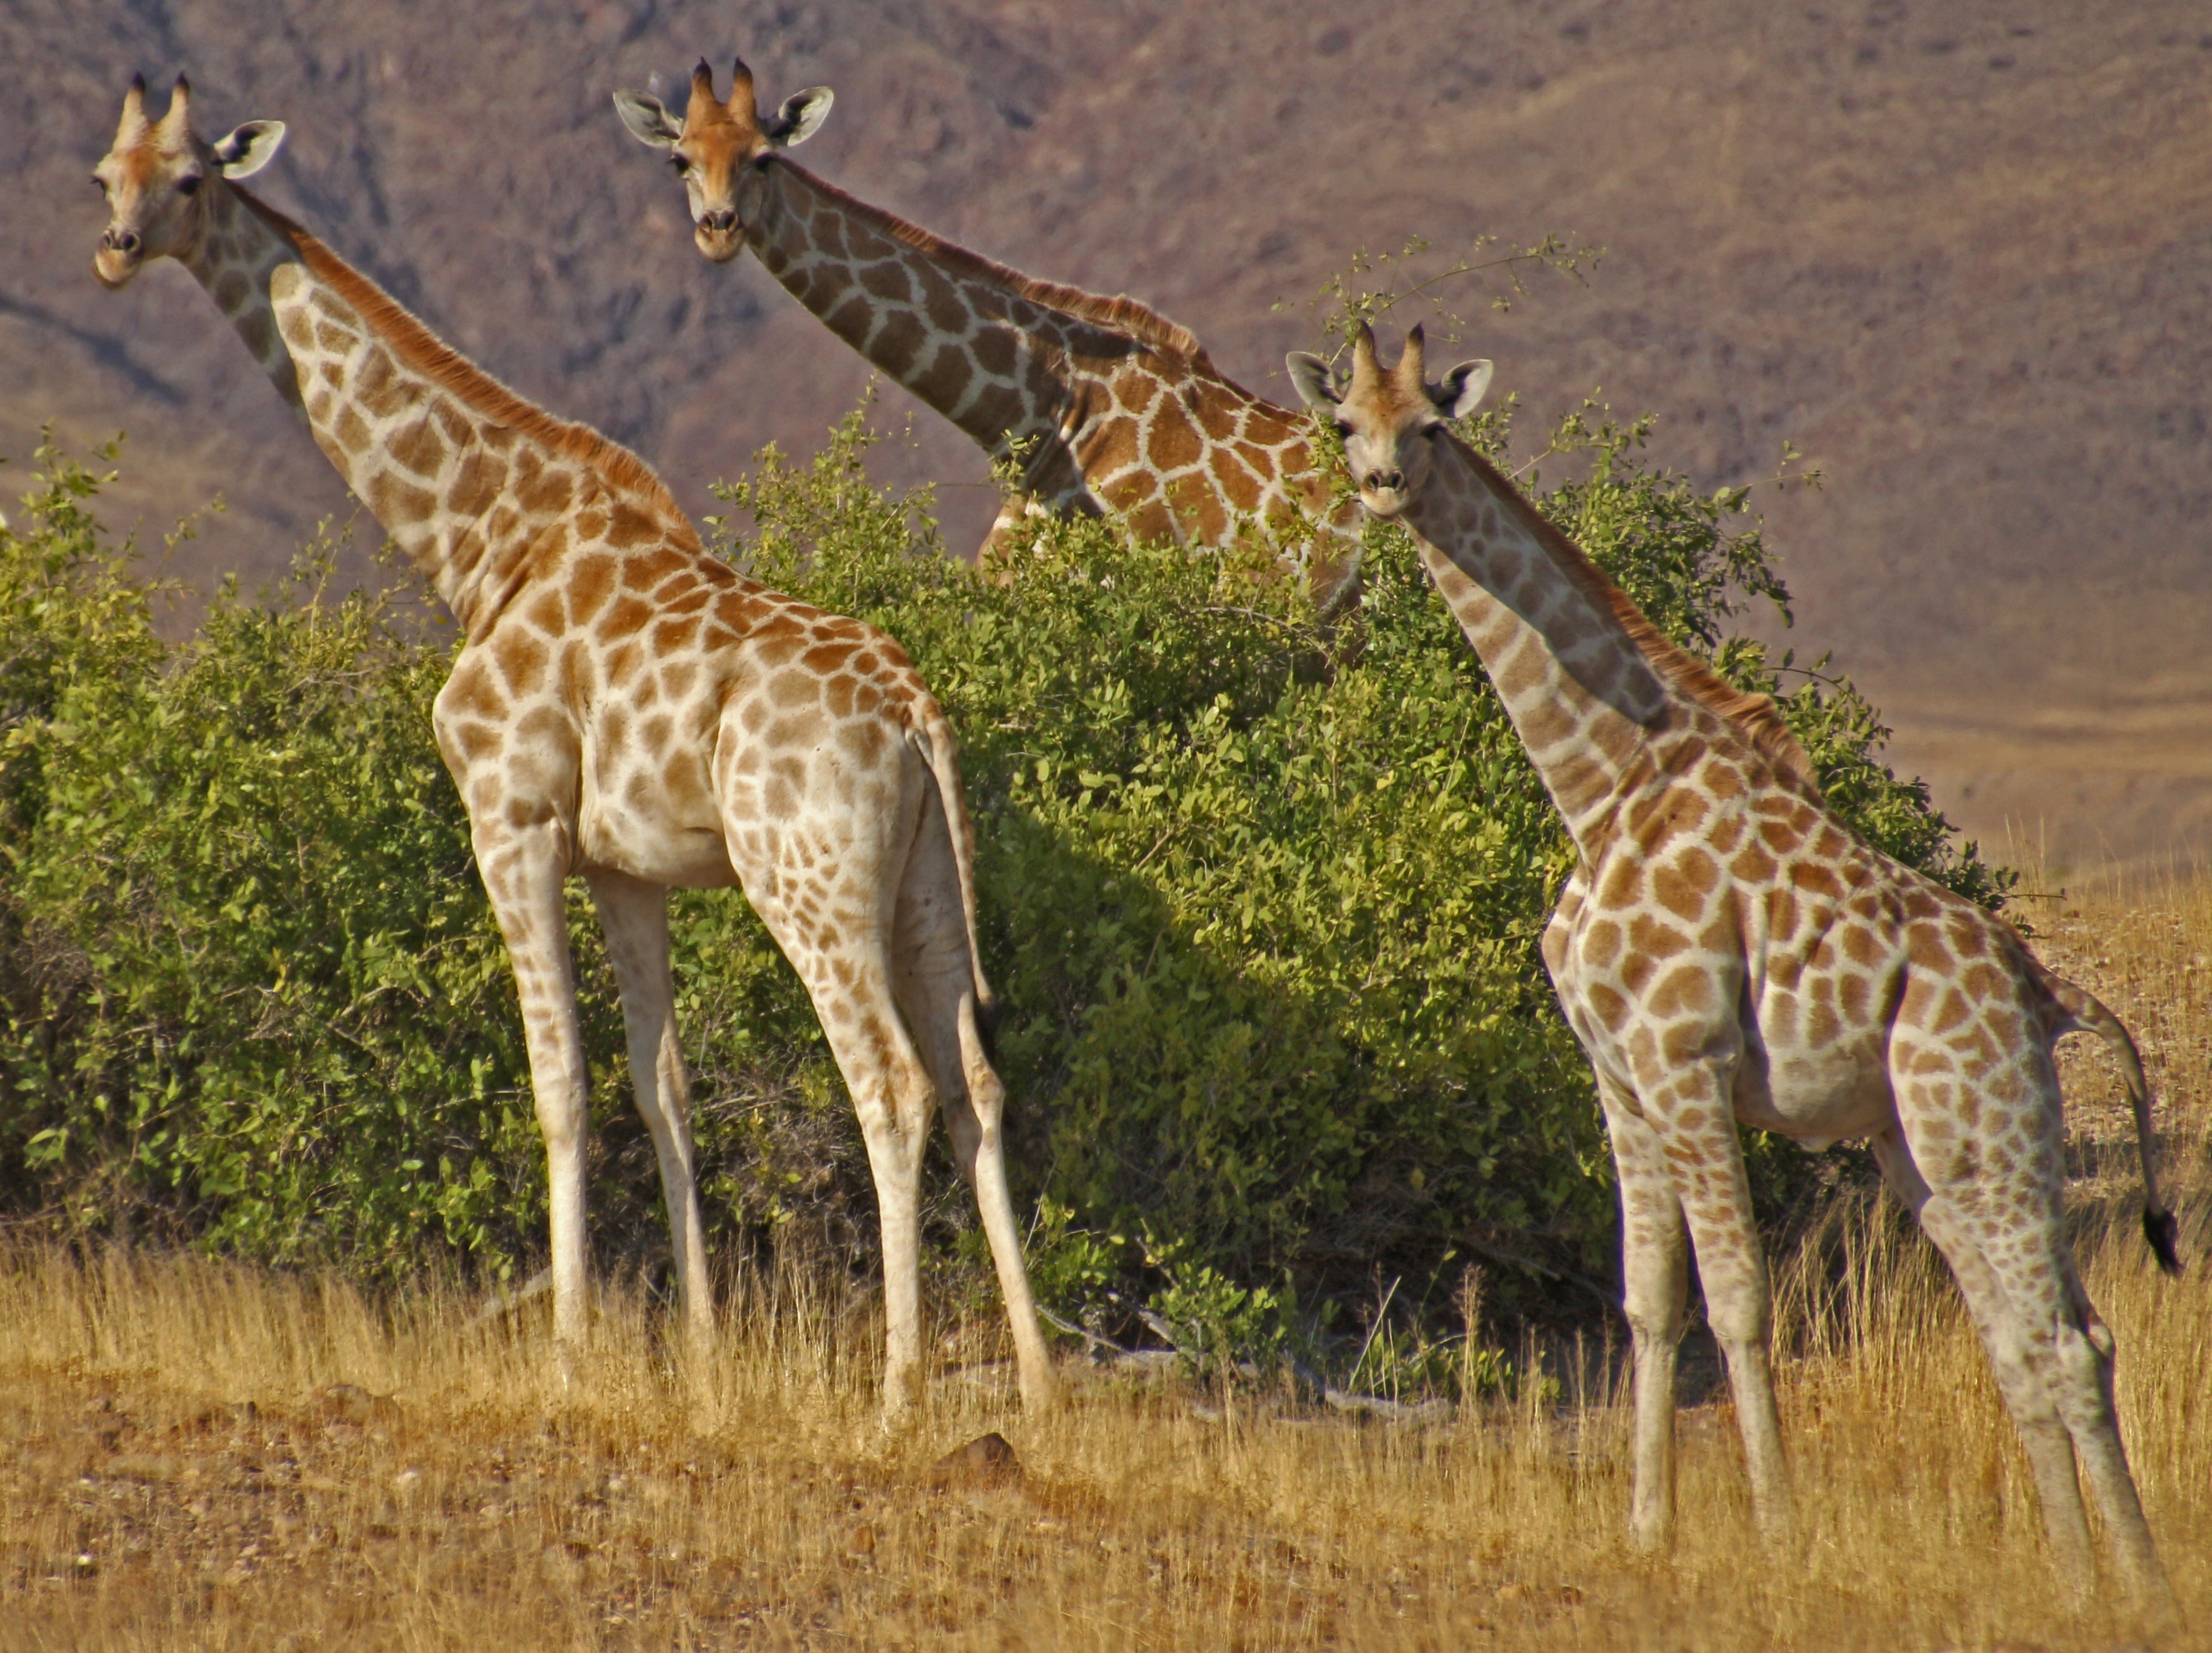
adventure, animal, wildlife, wild, mammal, fauna, savanna, giraffe, grassland, vertebrate, giraffes, safari, giraffidae, namibia, etosha, terrestrial animal